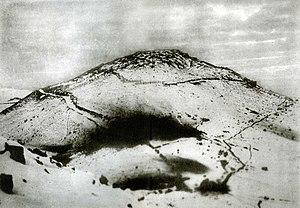
La Colline 203 est une colline située dans le district de Lüshunkou, à Dalian, dans la Province du Liaoning, en Chine. Son nom vient de son altitude: 203 mètres au-dessus du niveau de la mer.